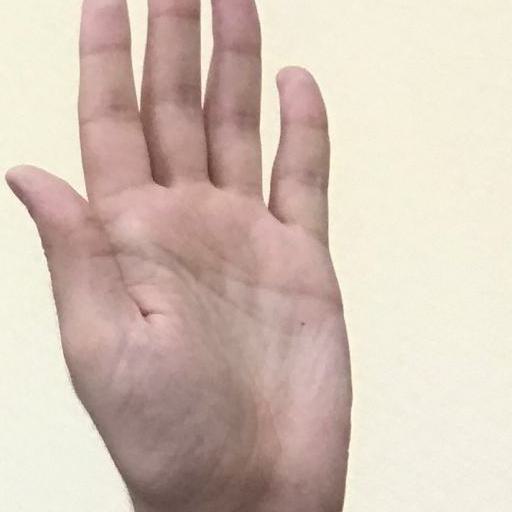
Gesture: stop